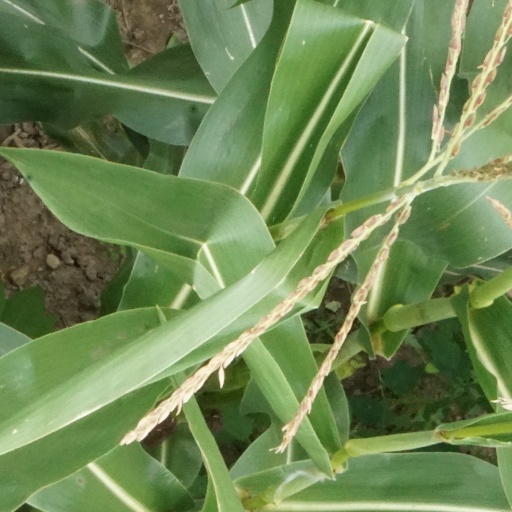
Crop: maize; corn